Bahay na bato

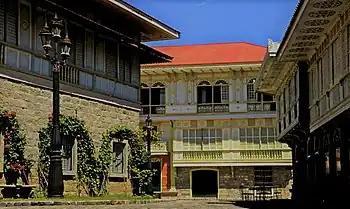

During World War II, the American and Japanese forces destroyed many of these houses.